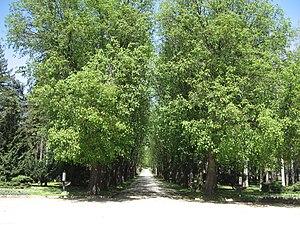
Le Complexe royal est un domaine royal serbe situé dans le quartier huppé de Dedinje à Belgrade. Il se compose de deux palais, le Palais royal et le Palais Blanc. Le Palais royal, nommé parfois Vieux palais, car il fut construit avant le Palais blanc, ne doit pas être confondu avec le Stari dvor du centre de Belgrade qui accueille désormais l'Assemblée de la Ville de Belgrade. Le Complexe royal couvre une superficie de 100 hectares dont 27 entourent le Palais royal et 12 le Palais blanc. Il est aujourd'hui habité par le prince Alexandre de Yougoslavie et sa famille. Les bâtiments annexes comprennent les cuisines, les garages, les logements de la garde du palais et le bureau du Maréchal de la Cour.